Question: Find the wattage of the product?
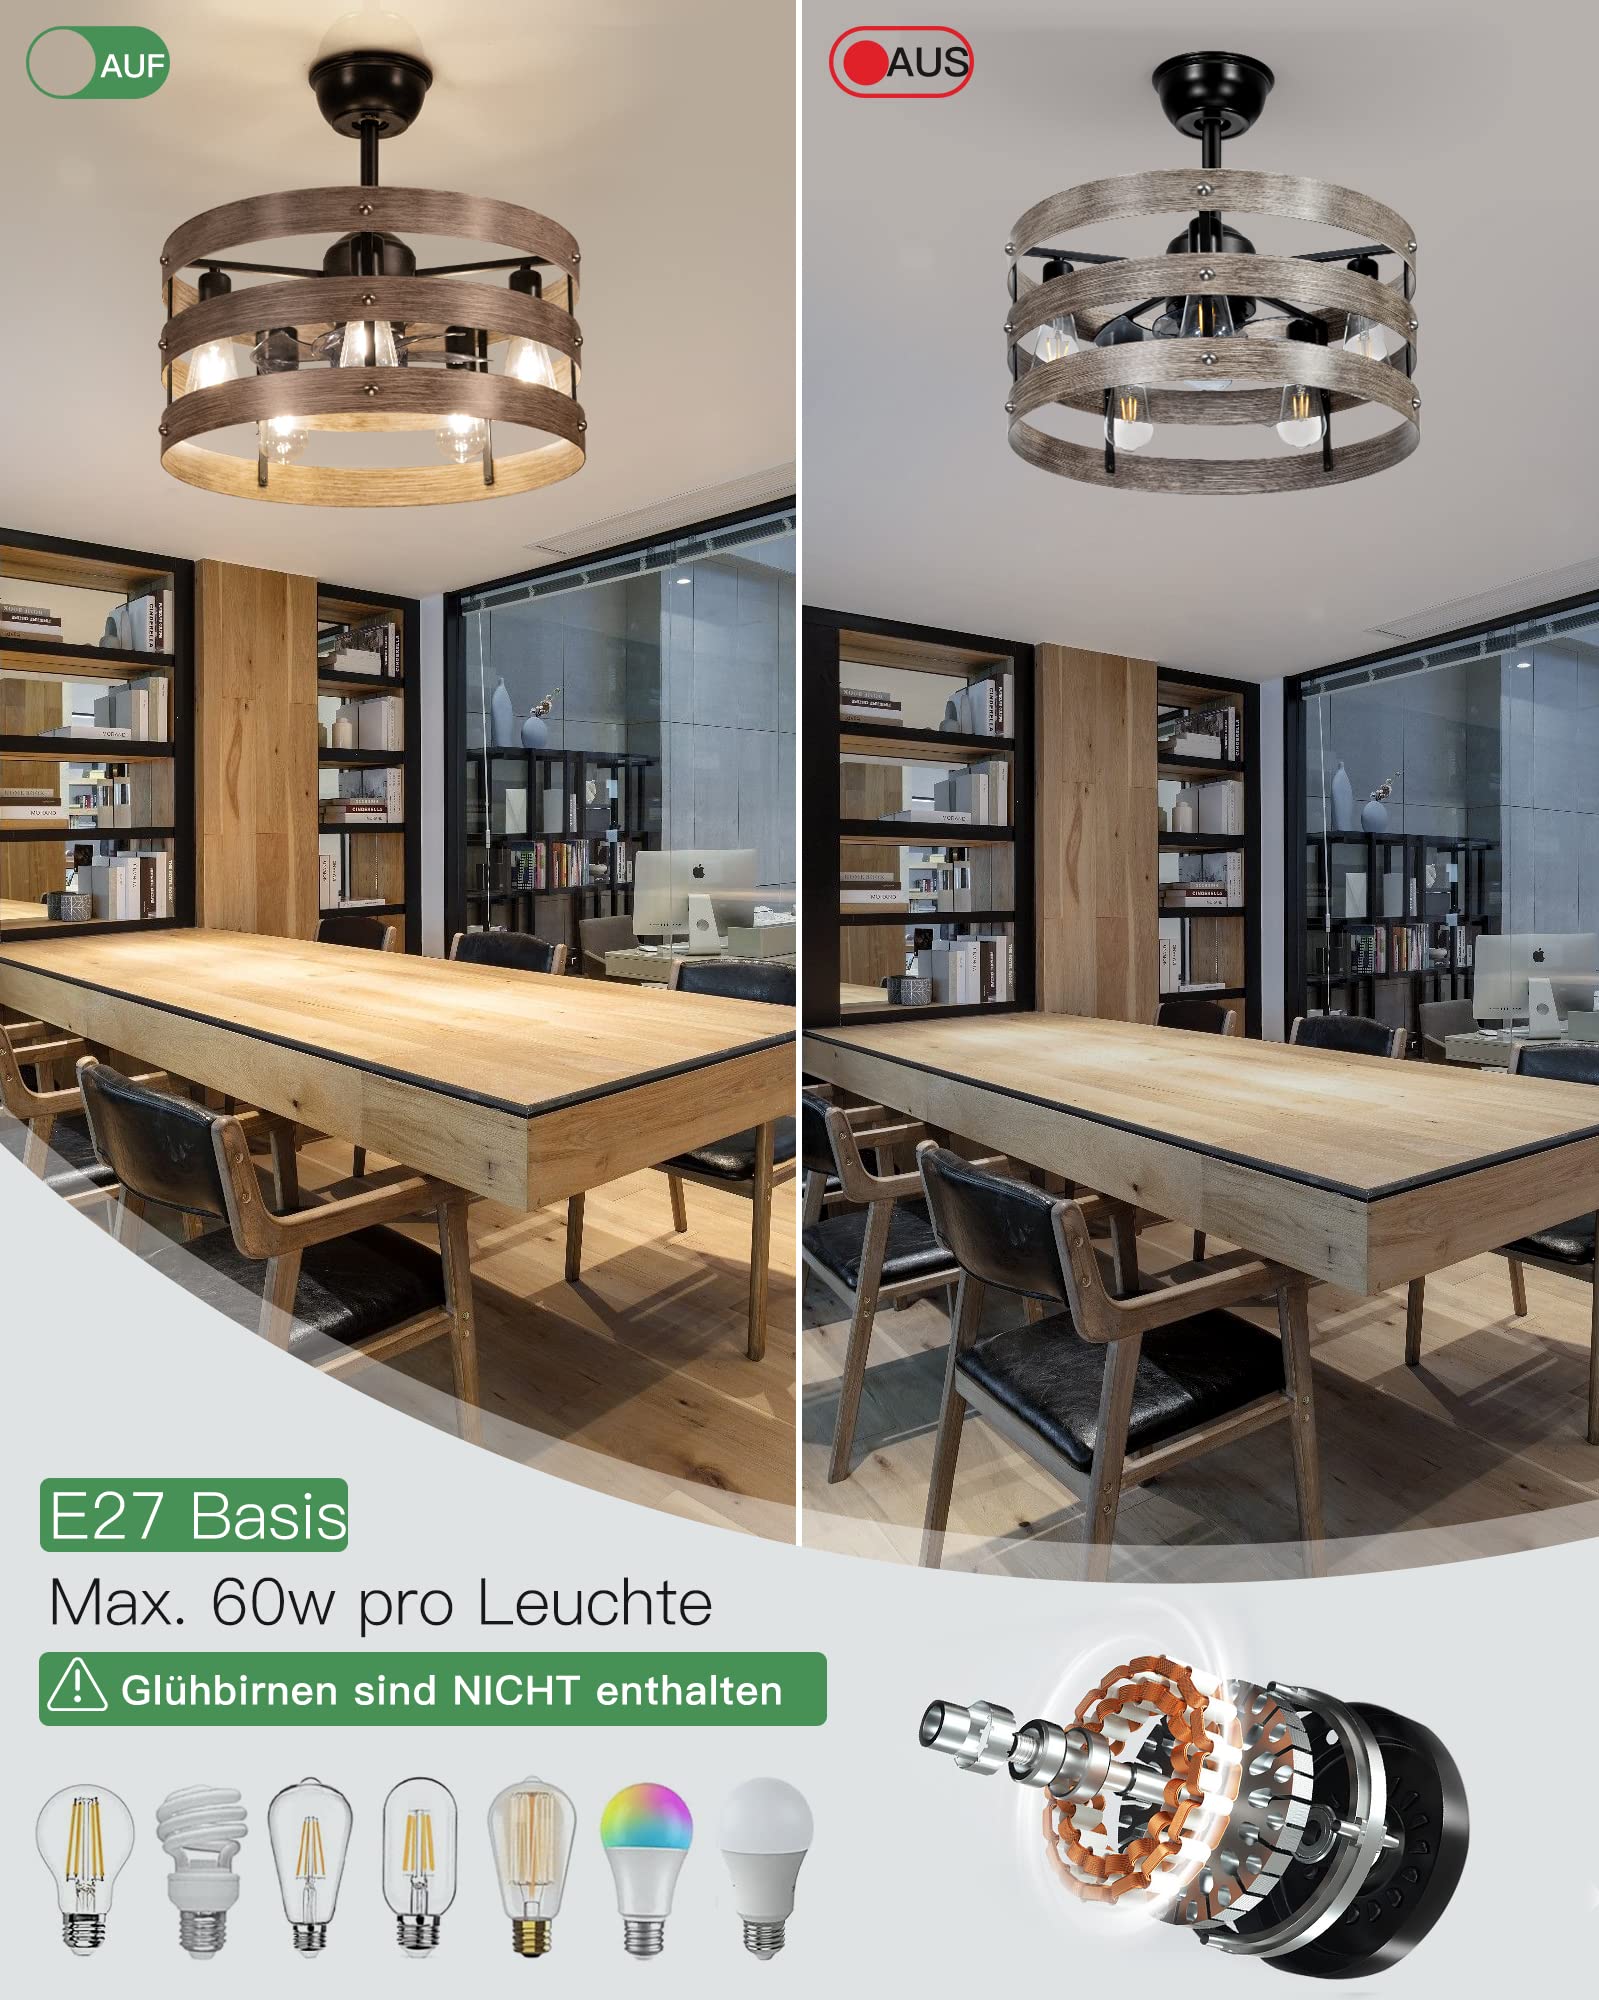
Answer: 60.0 watt